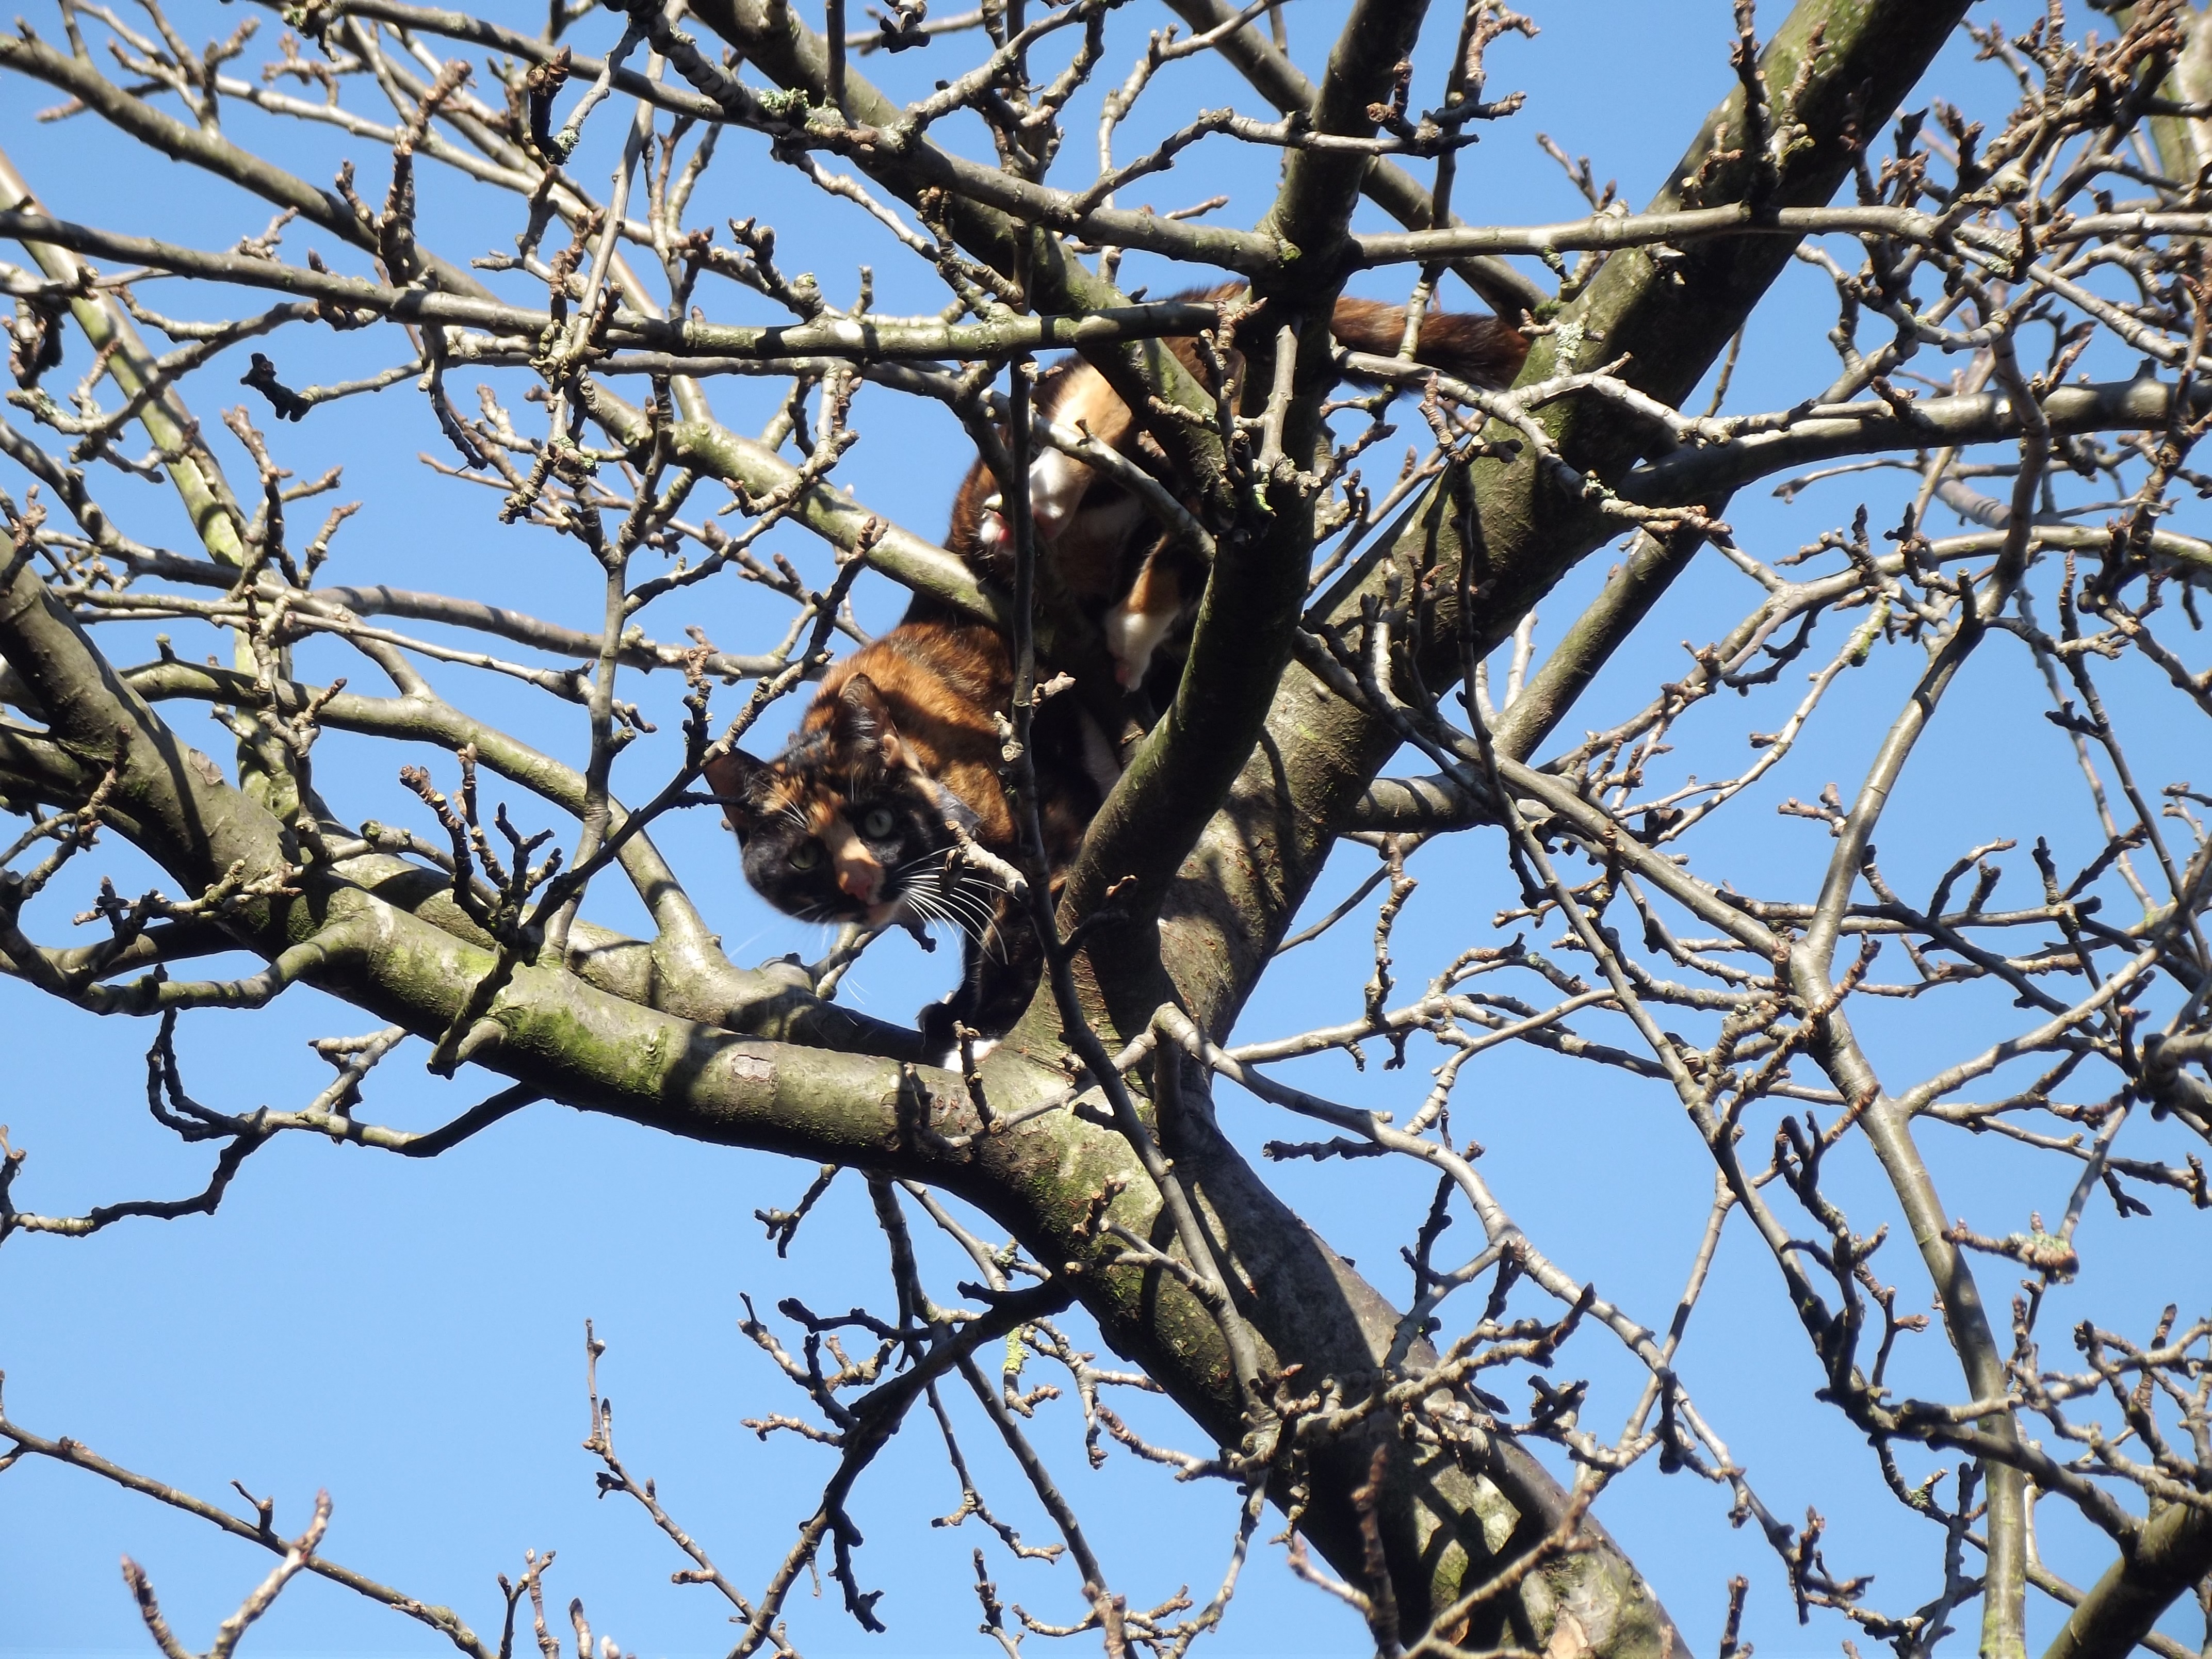
tree, nature, wilderness, branch, blossom, winter, bird, plant, leaf, flower, animal, wildlife, environment, spring, cat, agriculture, flora, fauna, twig, outdoors, woods, branches, organic, woody plant